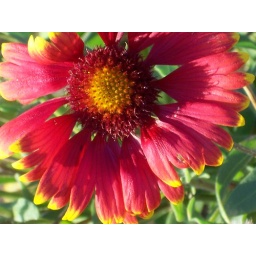
October red &amp;amp; yellow Flower in Vermont Garden 2